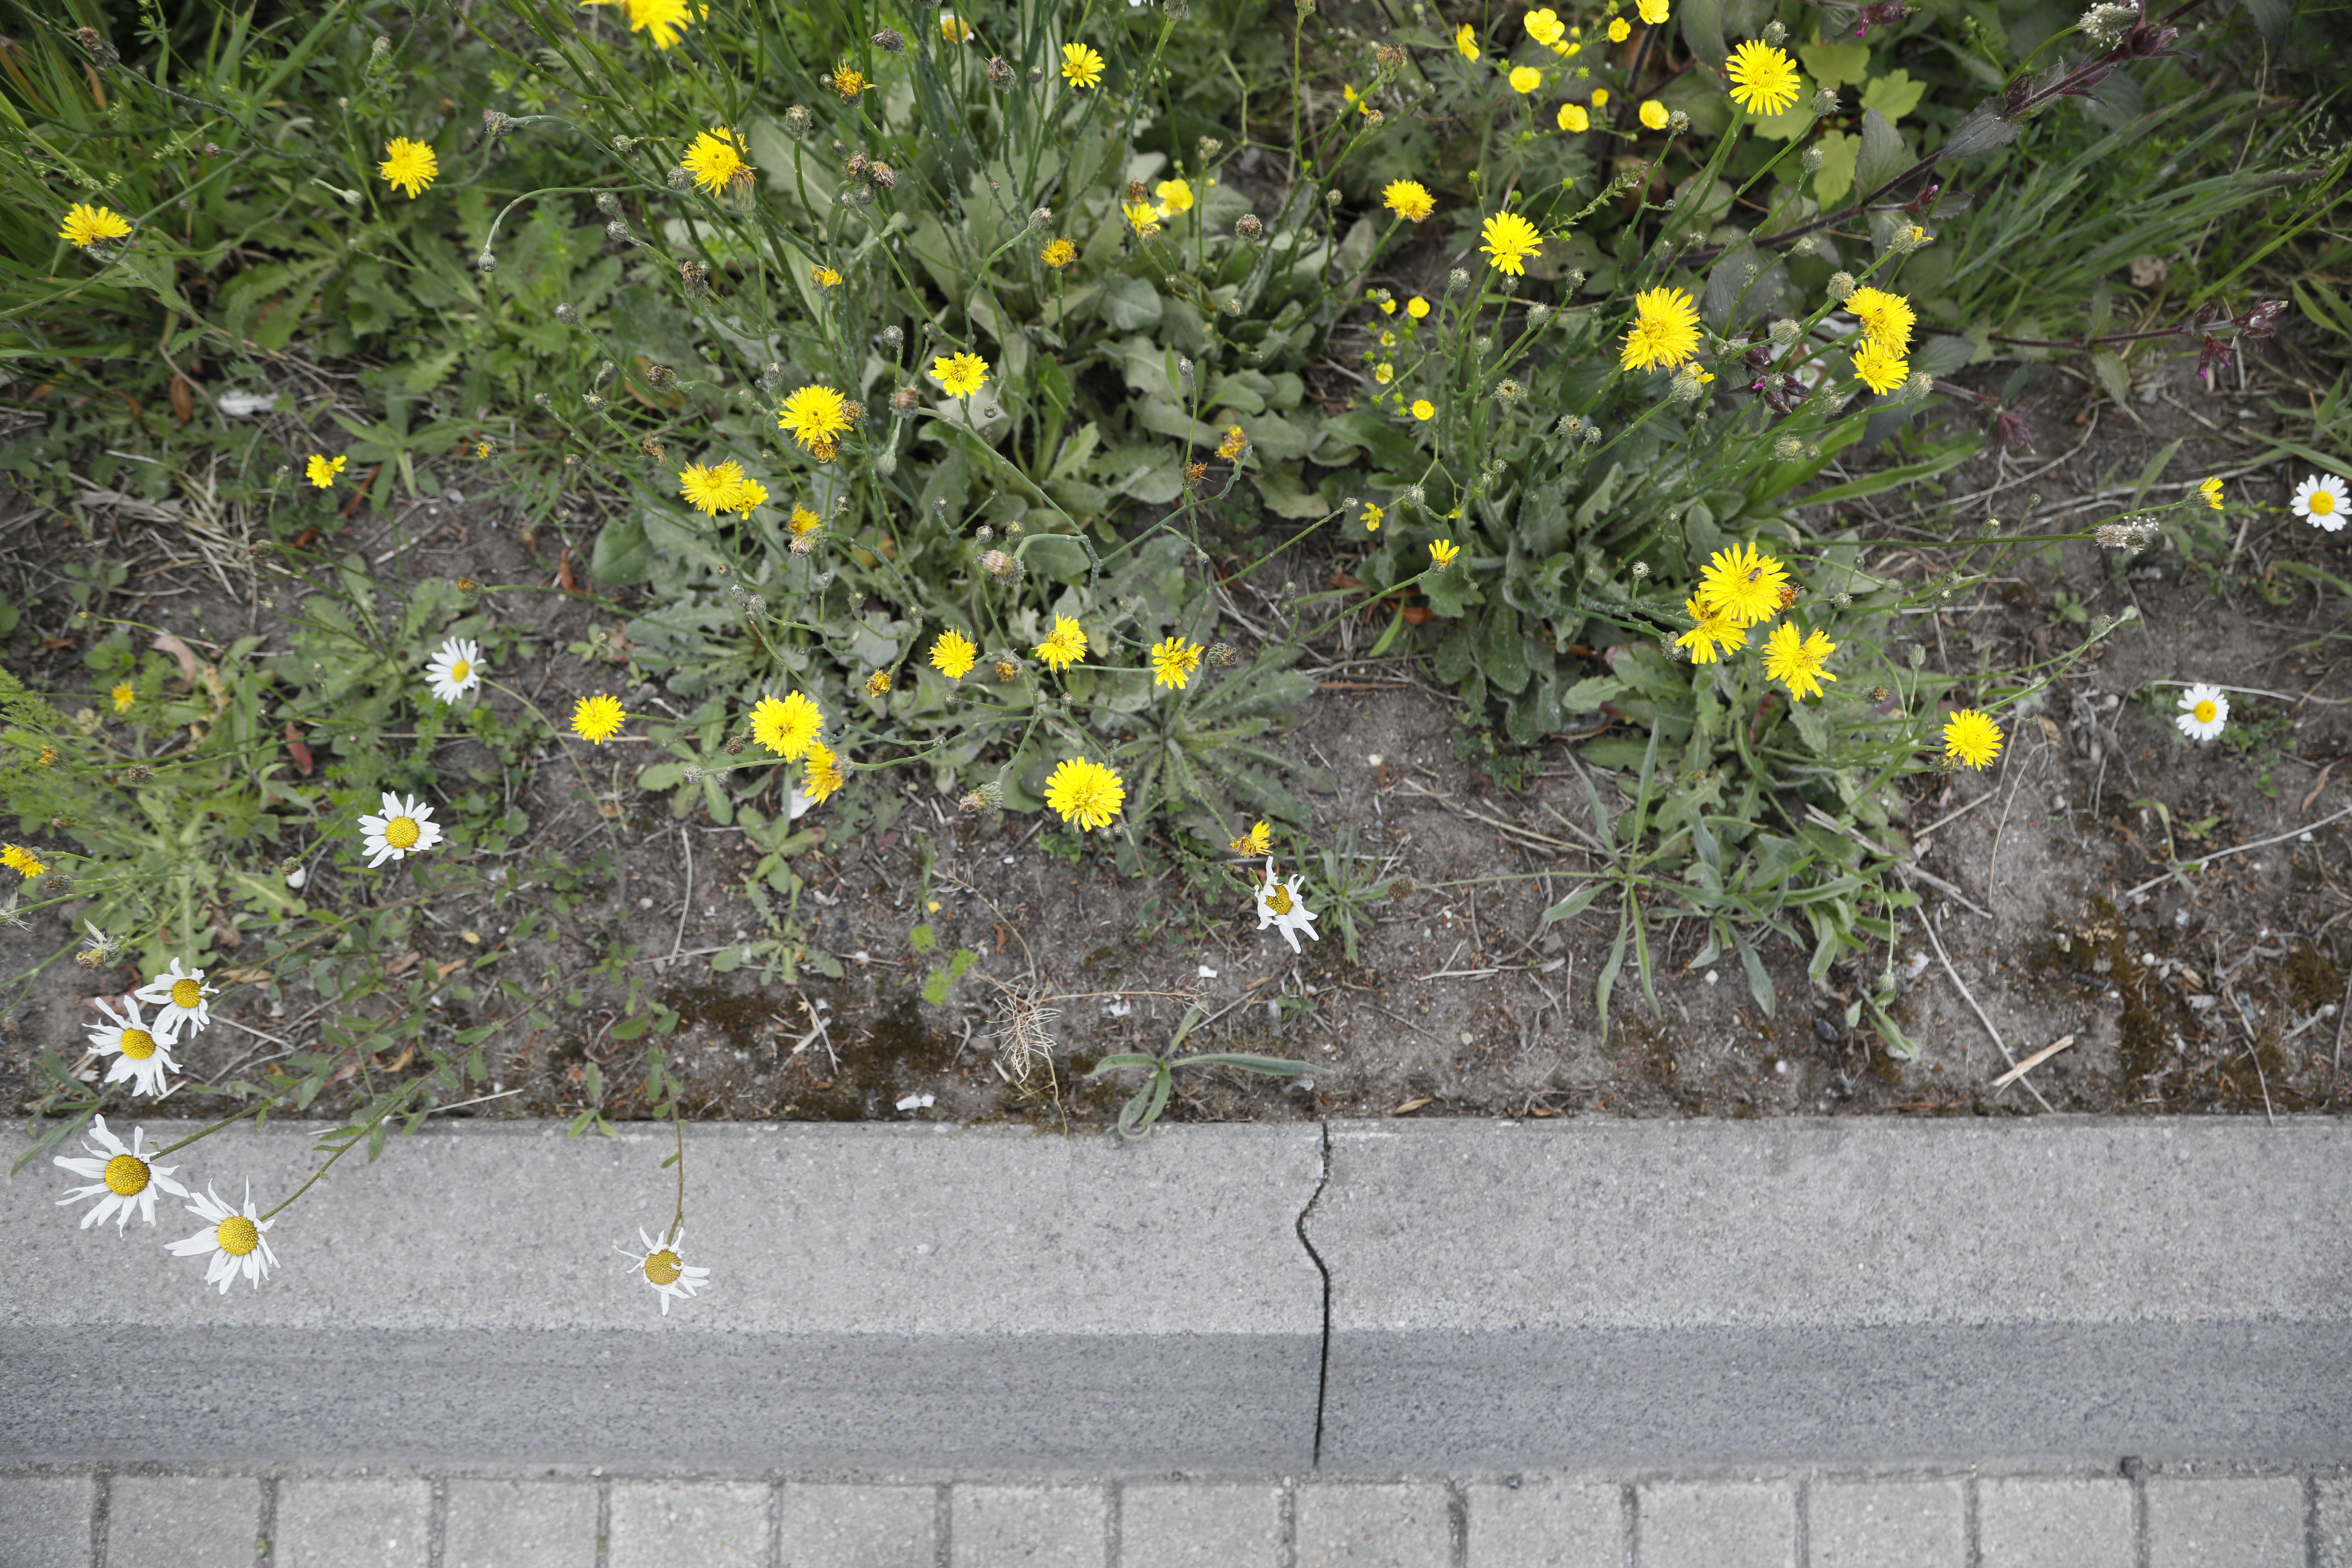
Plant species: Leucanthemum vulgare, Plantago lanceolata, Hypochaeris radicata, Buttercup * (aggregate)